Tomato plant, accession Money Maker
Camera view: tilt-top (135 deg); turntable rotation: 240 degrees
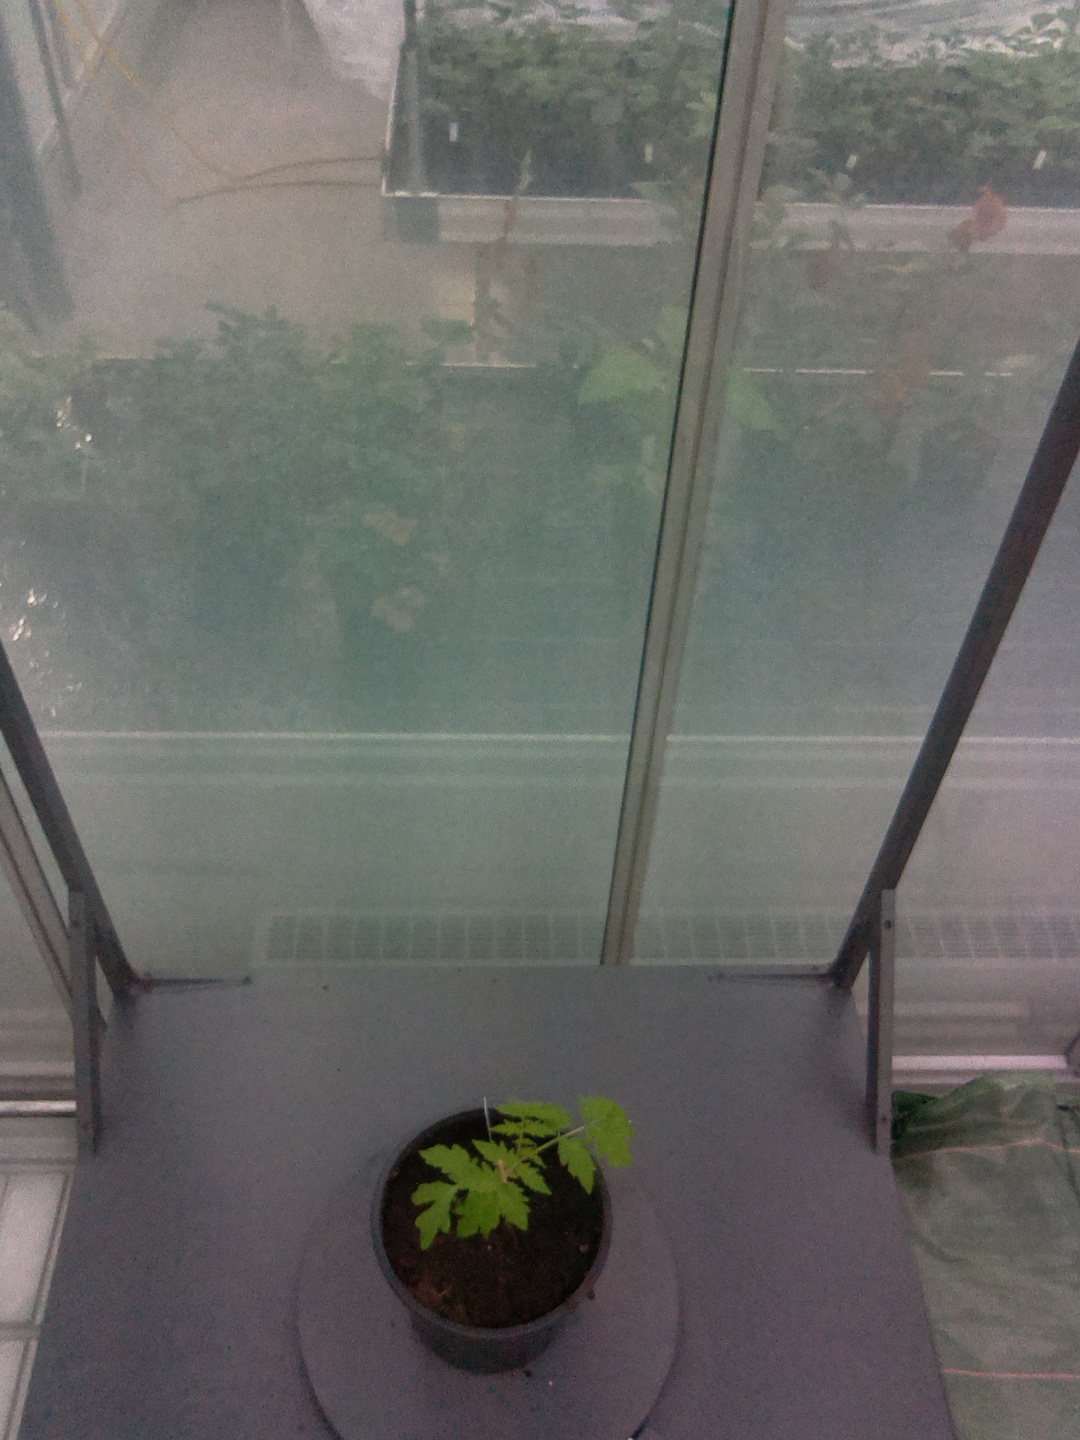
BBCH growth stage 13: 6 of true leaves visible